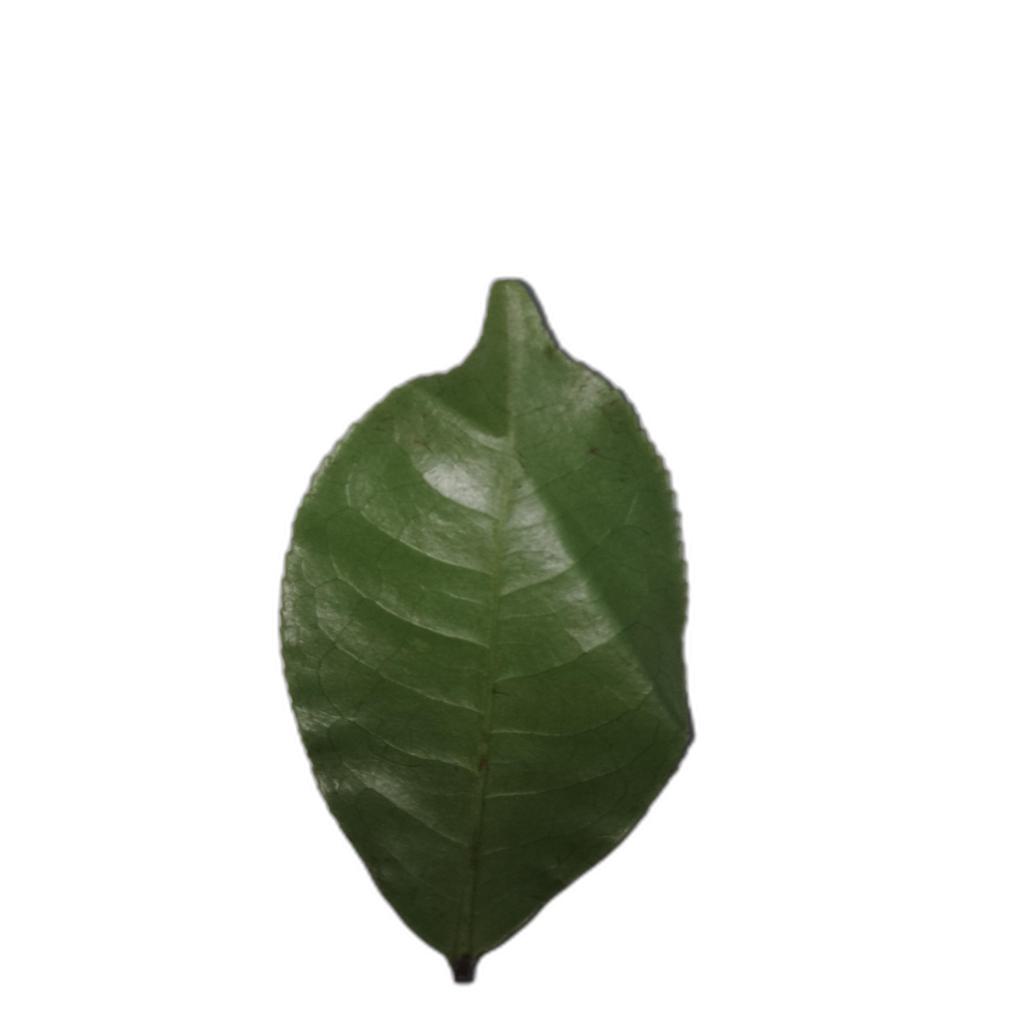
Label: Healthy